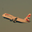
Label: airplane